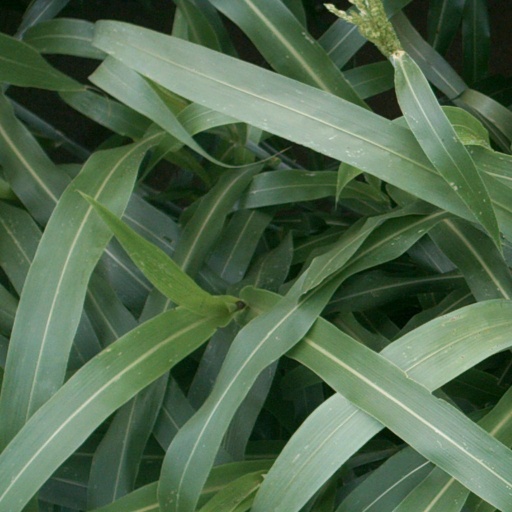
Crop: sorghum